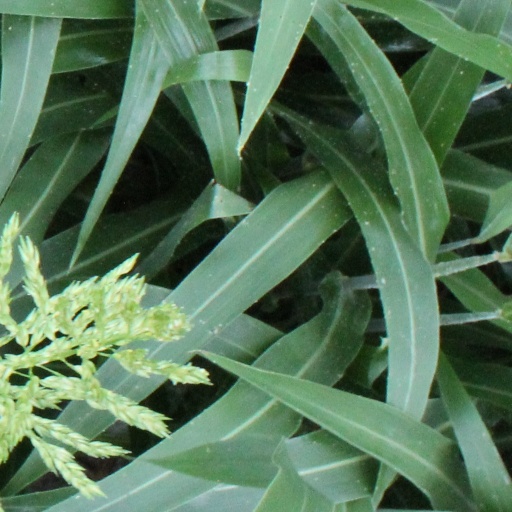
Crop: sorghum